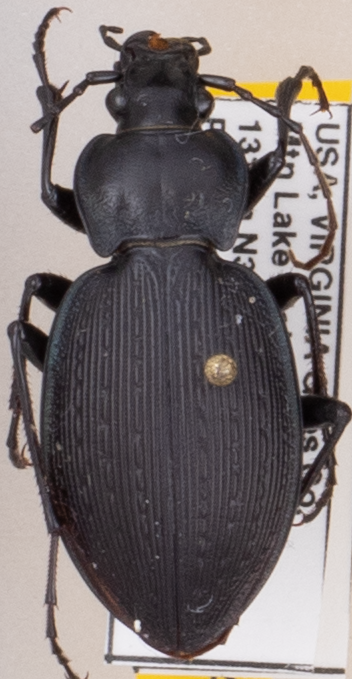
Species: Carabus goryi
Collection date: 2019-07-30
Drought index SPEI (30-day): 0.42
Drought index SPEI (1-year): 2.09
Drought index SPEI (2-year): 2.09